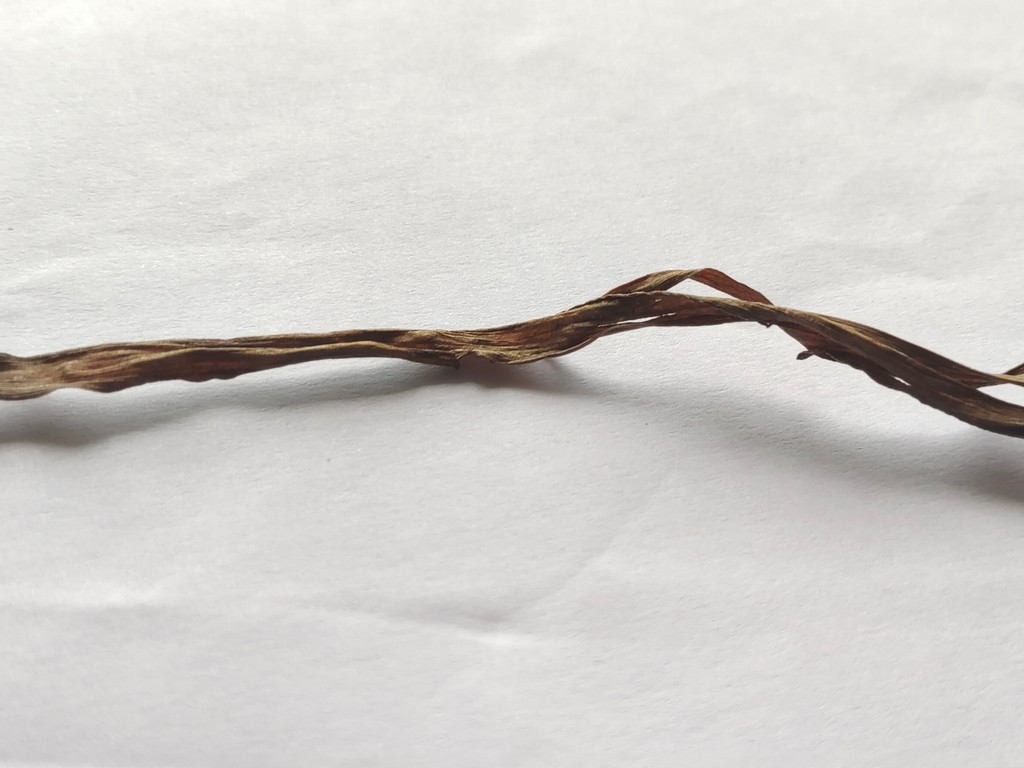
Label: Dried